Olav Vesaas

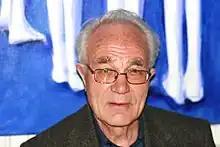

Vesaas was born on 21 December 1935 in Vinje to novelist Tarjei Vesaas and poet Halldis Moren Vesaas, and is a brother of Guri Vesaas. From 1968 to 1998 he was assigned with the Norwegian Broadcasting Corporation, where he mainly hosted programs on literature. From 1974 to 1990 he hosted the linguistic radio show "Språkrøret", along with philologist Finn-Erik Vinje. From 1978 to 1980 he chaired the Nynorsk publishing house Det Norske Samlaget. In 2018 he was awarded , for his lifelong contributions to literature and language.